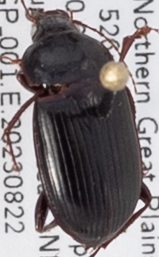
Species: Amara obesa
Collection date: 2023-08-22
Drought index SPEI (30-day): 1.084
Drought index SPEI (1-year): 0.748
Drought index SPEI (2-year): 1.034